Barton Creek Cave

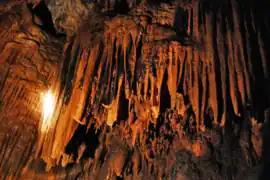
Cave interior

Barton Creek Cave is a natural cave in Belize, known as both an archaeological site and as a tourist destination. It is located in the upper Barton Creek area near San Ignacio in the Cayo District.